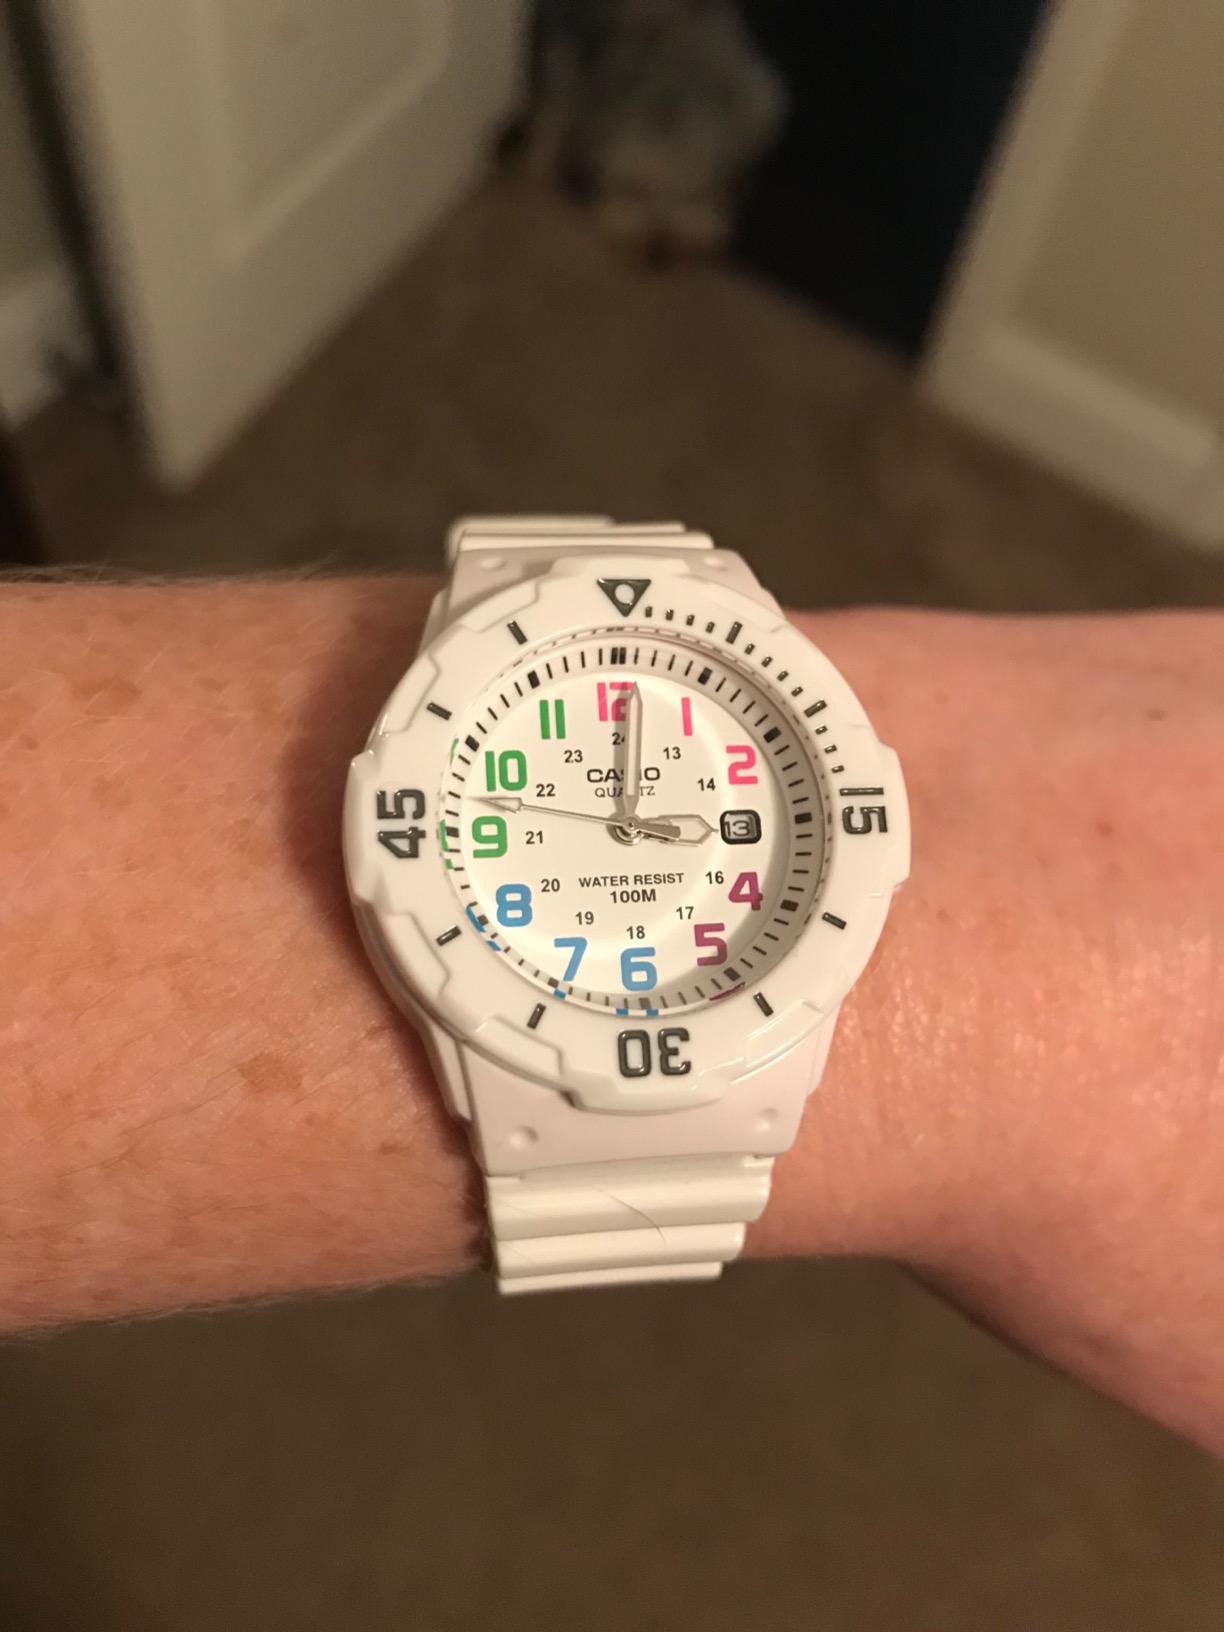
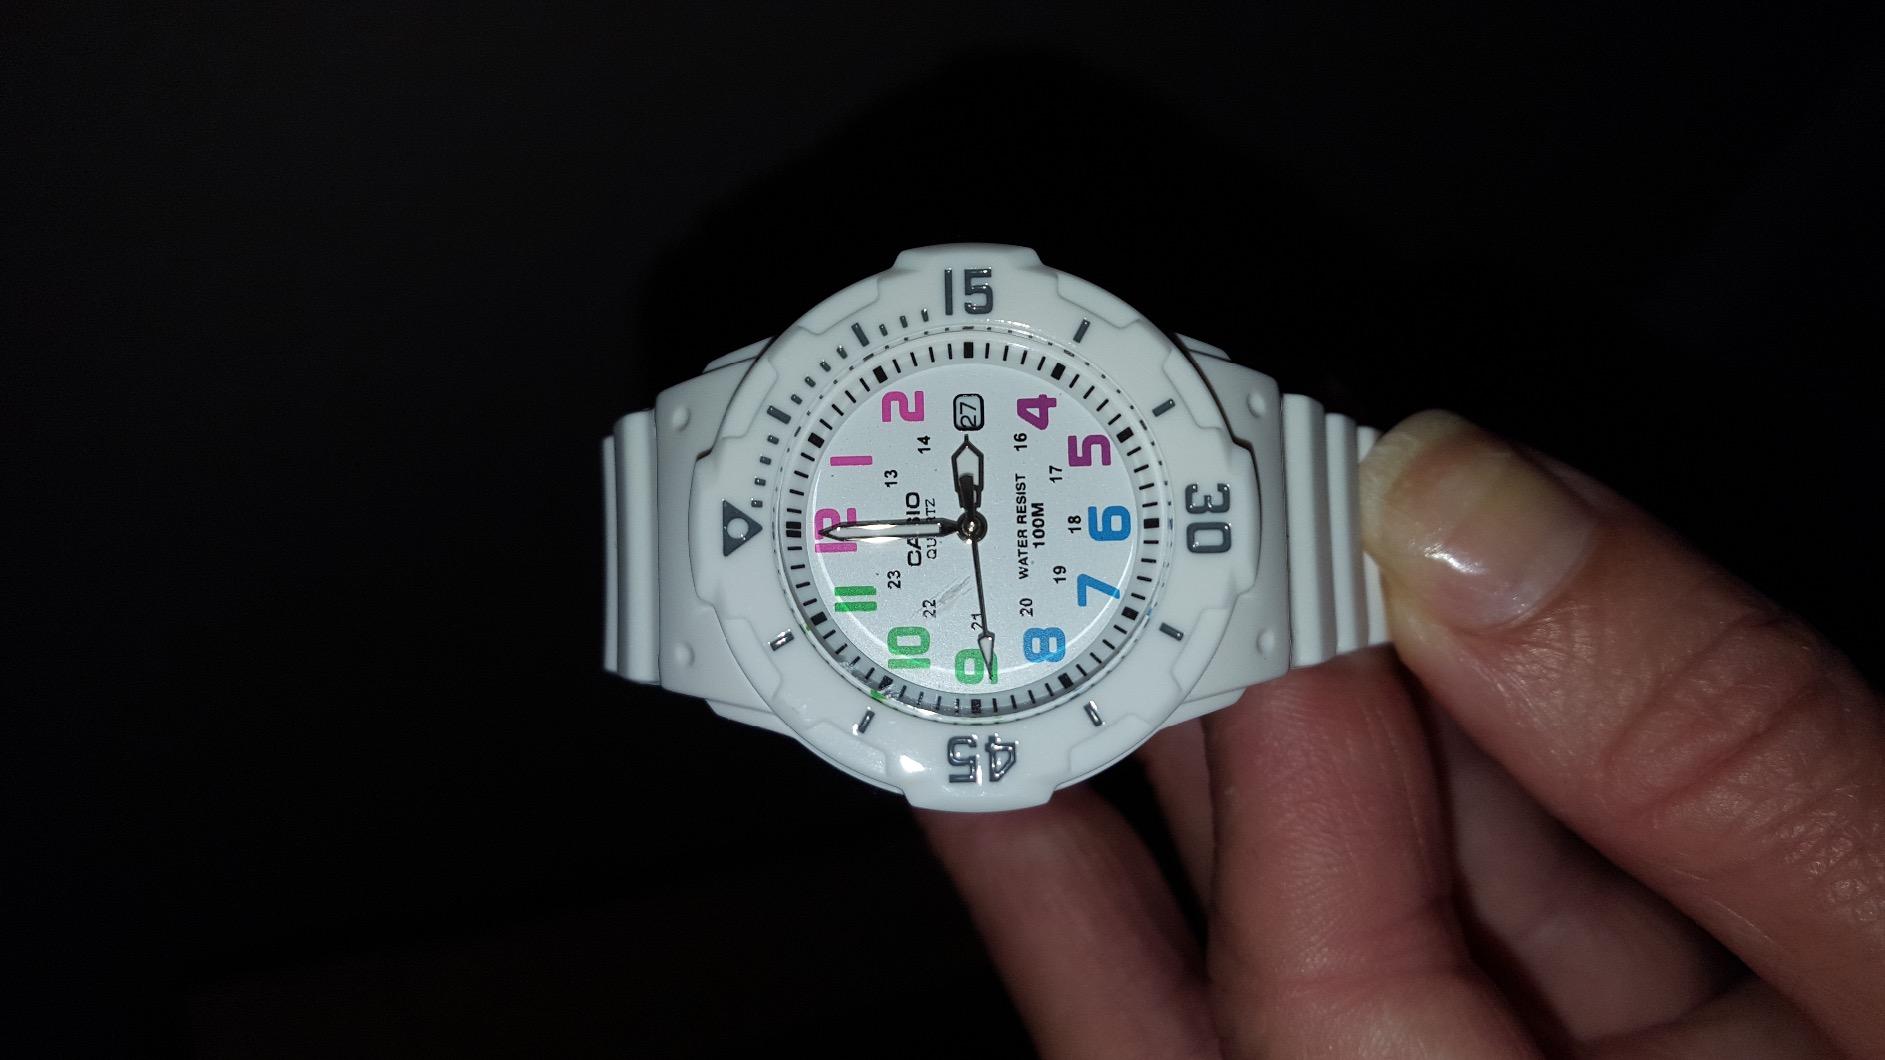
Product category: accessories_watch
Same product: yes